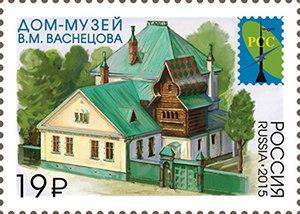
Le style néo-russe ou style russo-byzantin ou style pseudo-russe, sont des noms génériques conventionnels qui désignent une tendance de l'architecture russe du XIXᵉ siècle et du début du XXᵉ siècle à l'éclectisme, fondé à la fois sur l'utilisation des traditions de l'architecture ancienne et de l'art populaire, associés à des éléments de l'architecture byzantine.